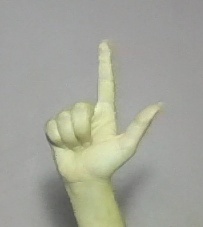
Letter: laam